Ron Kovic

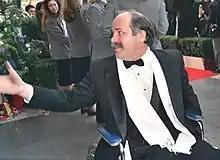
Kovic at the 62nd Academy Awards

Before the end of the war in Vietnam was declared on April 30, 1975, Kovic became one of the best-known peace activists among the Vietnam veterans, and was arrested 12 times for political protesting. He attended his first peace demonstration soon after the Kent State shootings in May 1970. That same spring, Kovic’s first speech against the war at Levittown Memorial High School in Levittown, Long Island, New York was interrupted by a bomb threat and the auditorium was cleared.Undeterred, Kovic continued speaking to students from the school's football grandstands.